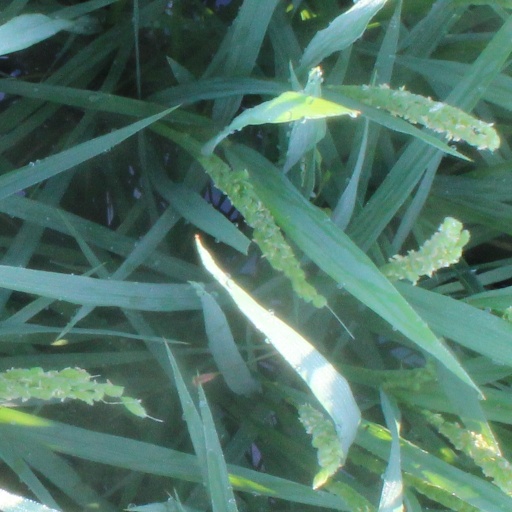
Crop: rice